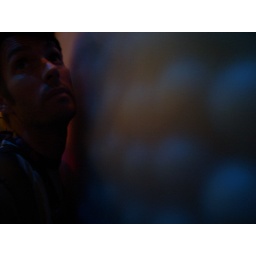
playing with photos in the ball walls at epcot. it's in the journey to imagination circa 2007